Brabourne Stadium

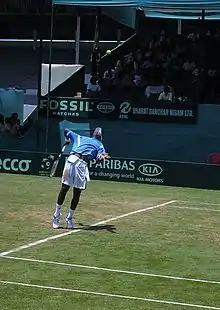
The 2006 Davis Cup match in progress

The North Stand of the Brabourne housed the BCCI headquarters and the 1983 Cricket World Cup trophy until 2006 when both were moved to the newly built Cricket Centre at the nearby Wankhede Stadium. The CCI has played host to BCCI AGMs as well as ICC meetings.